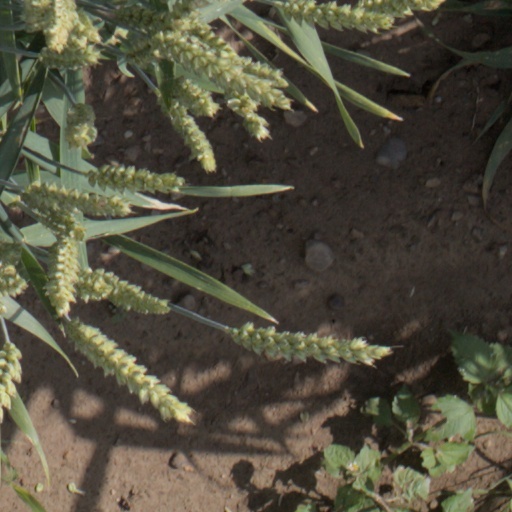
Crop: wheat